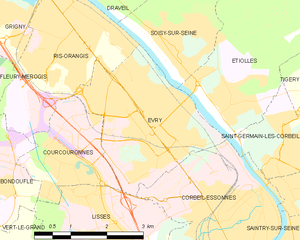
Évry
Kort over kommunen
Kort over kommunen
Évry er en mindre fransk provinsby. Den er hovedsæde i departementet Essonne.